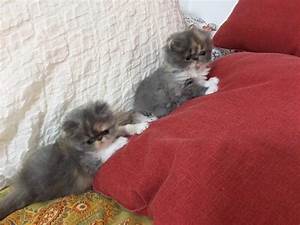
Label: cat